Swedish nuclear weapons program

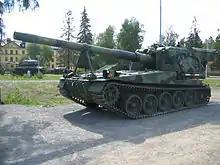
Bandkanon 1

The planned Swedish bombs intended to utilize Pu-239 as the fissile material. When the early drafts (circa 1955) were replaced by the more concrete estimates a proposed design, one of the first drafts was a bomb weighing 400–500 kg and 35 cm in diameter. A bomb of those dimensions could have been carried by the A 32 Lansen. A study conducted by the nuclear explosive group in 1961-1962 outlined a plan to acquire 100 tactical nuclear bombs with approximate yields of 20 kt.